Hamish Hardie

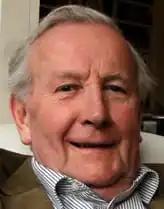
Hardie in 2012

Hamish Graeme Hardie (22 September 1928 – 1 December 2023) was a British sailor. He competed in the 6 Metre event at the 1948 Summer Olympics. Hardie died in Edinburgh on 1 December 2023, at the age of 95.